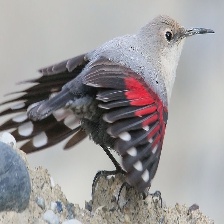
Species: WALL CREAPER
Scientific name: TICHODROMA MURARIA